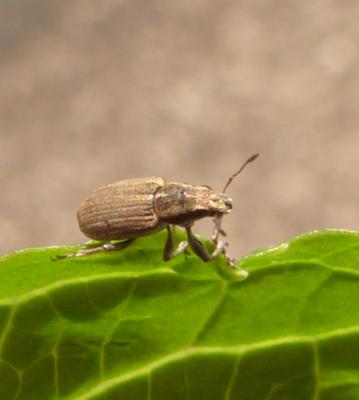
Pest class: pea_leaf_weevil